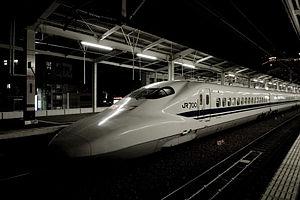
Le Nozomi est la desserte la plus rapide de la ligne de Shinkansen Tōkaidō/Sanyō entre Tokyo et Fukuoka en passant par Osaka. La première liaison sur le Tōkaidō a lieu le 14 mars 1992, avec un type 300, et celle sur le Sanyō le 18 mars 1993.
Les Shinkansen série 700 sont des rames automotrices à grande vitesse, utilisées sur les lignes Shinkansen Tōkaidō et Sanyō au Japon.